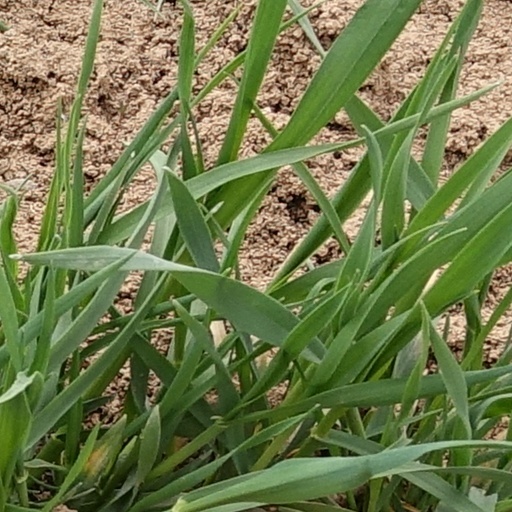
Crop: wheat